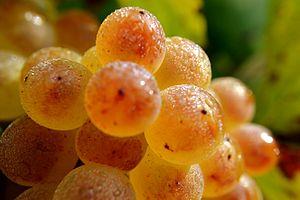
La parellada B est un cépage blanc espagnol.